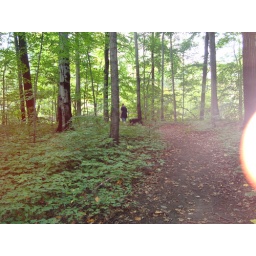
This shows a man walking his dog around the woods.